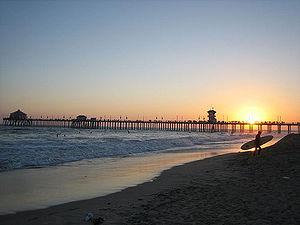
Il y a plus de 2 800 propriétés et districts sur le Registre national des lieux historiques dans les 58 comtés de Californie, dont 145 désignés comme des National Historic Landmarks.